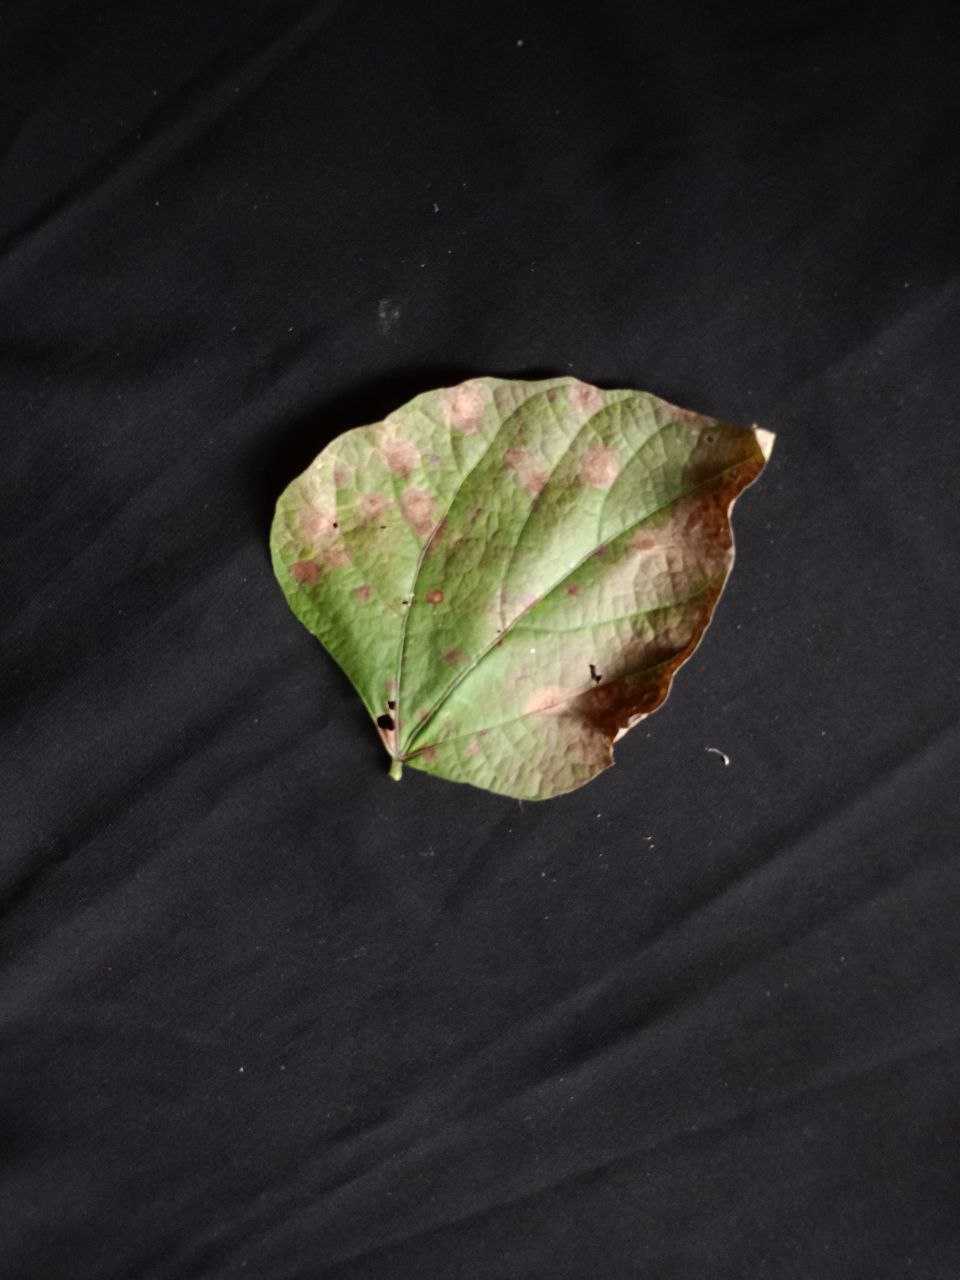
Crop: bean
Leaf condition: Blight